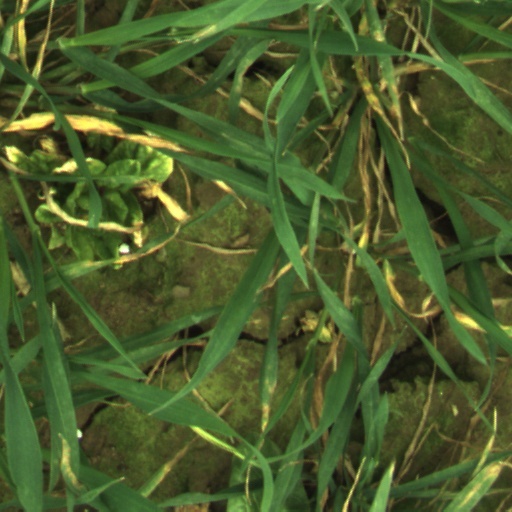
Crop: wheat